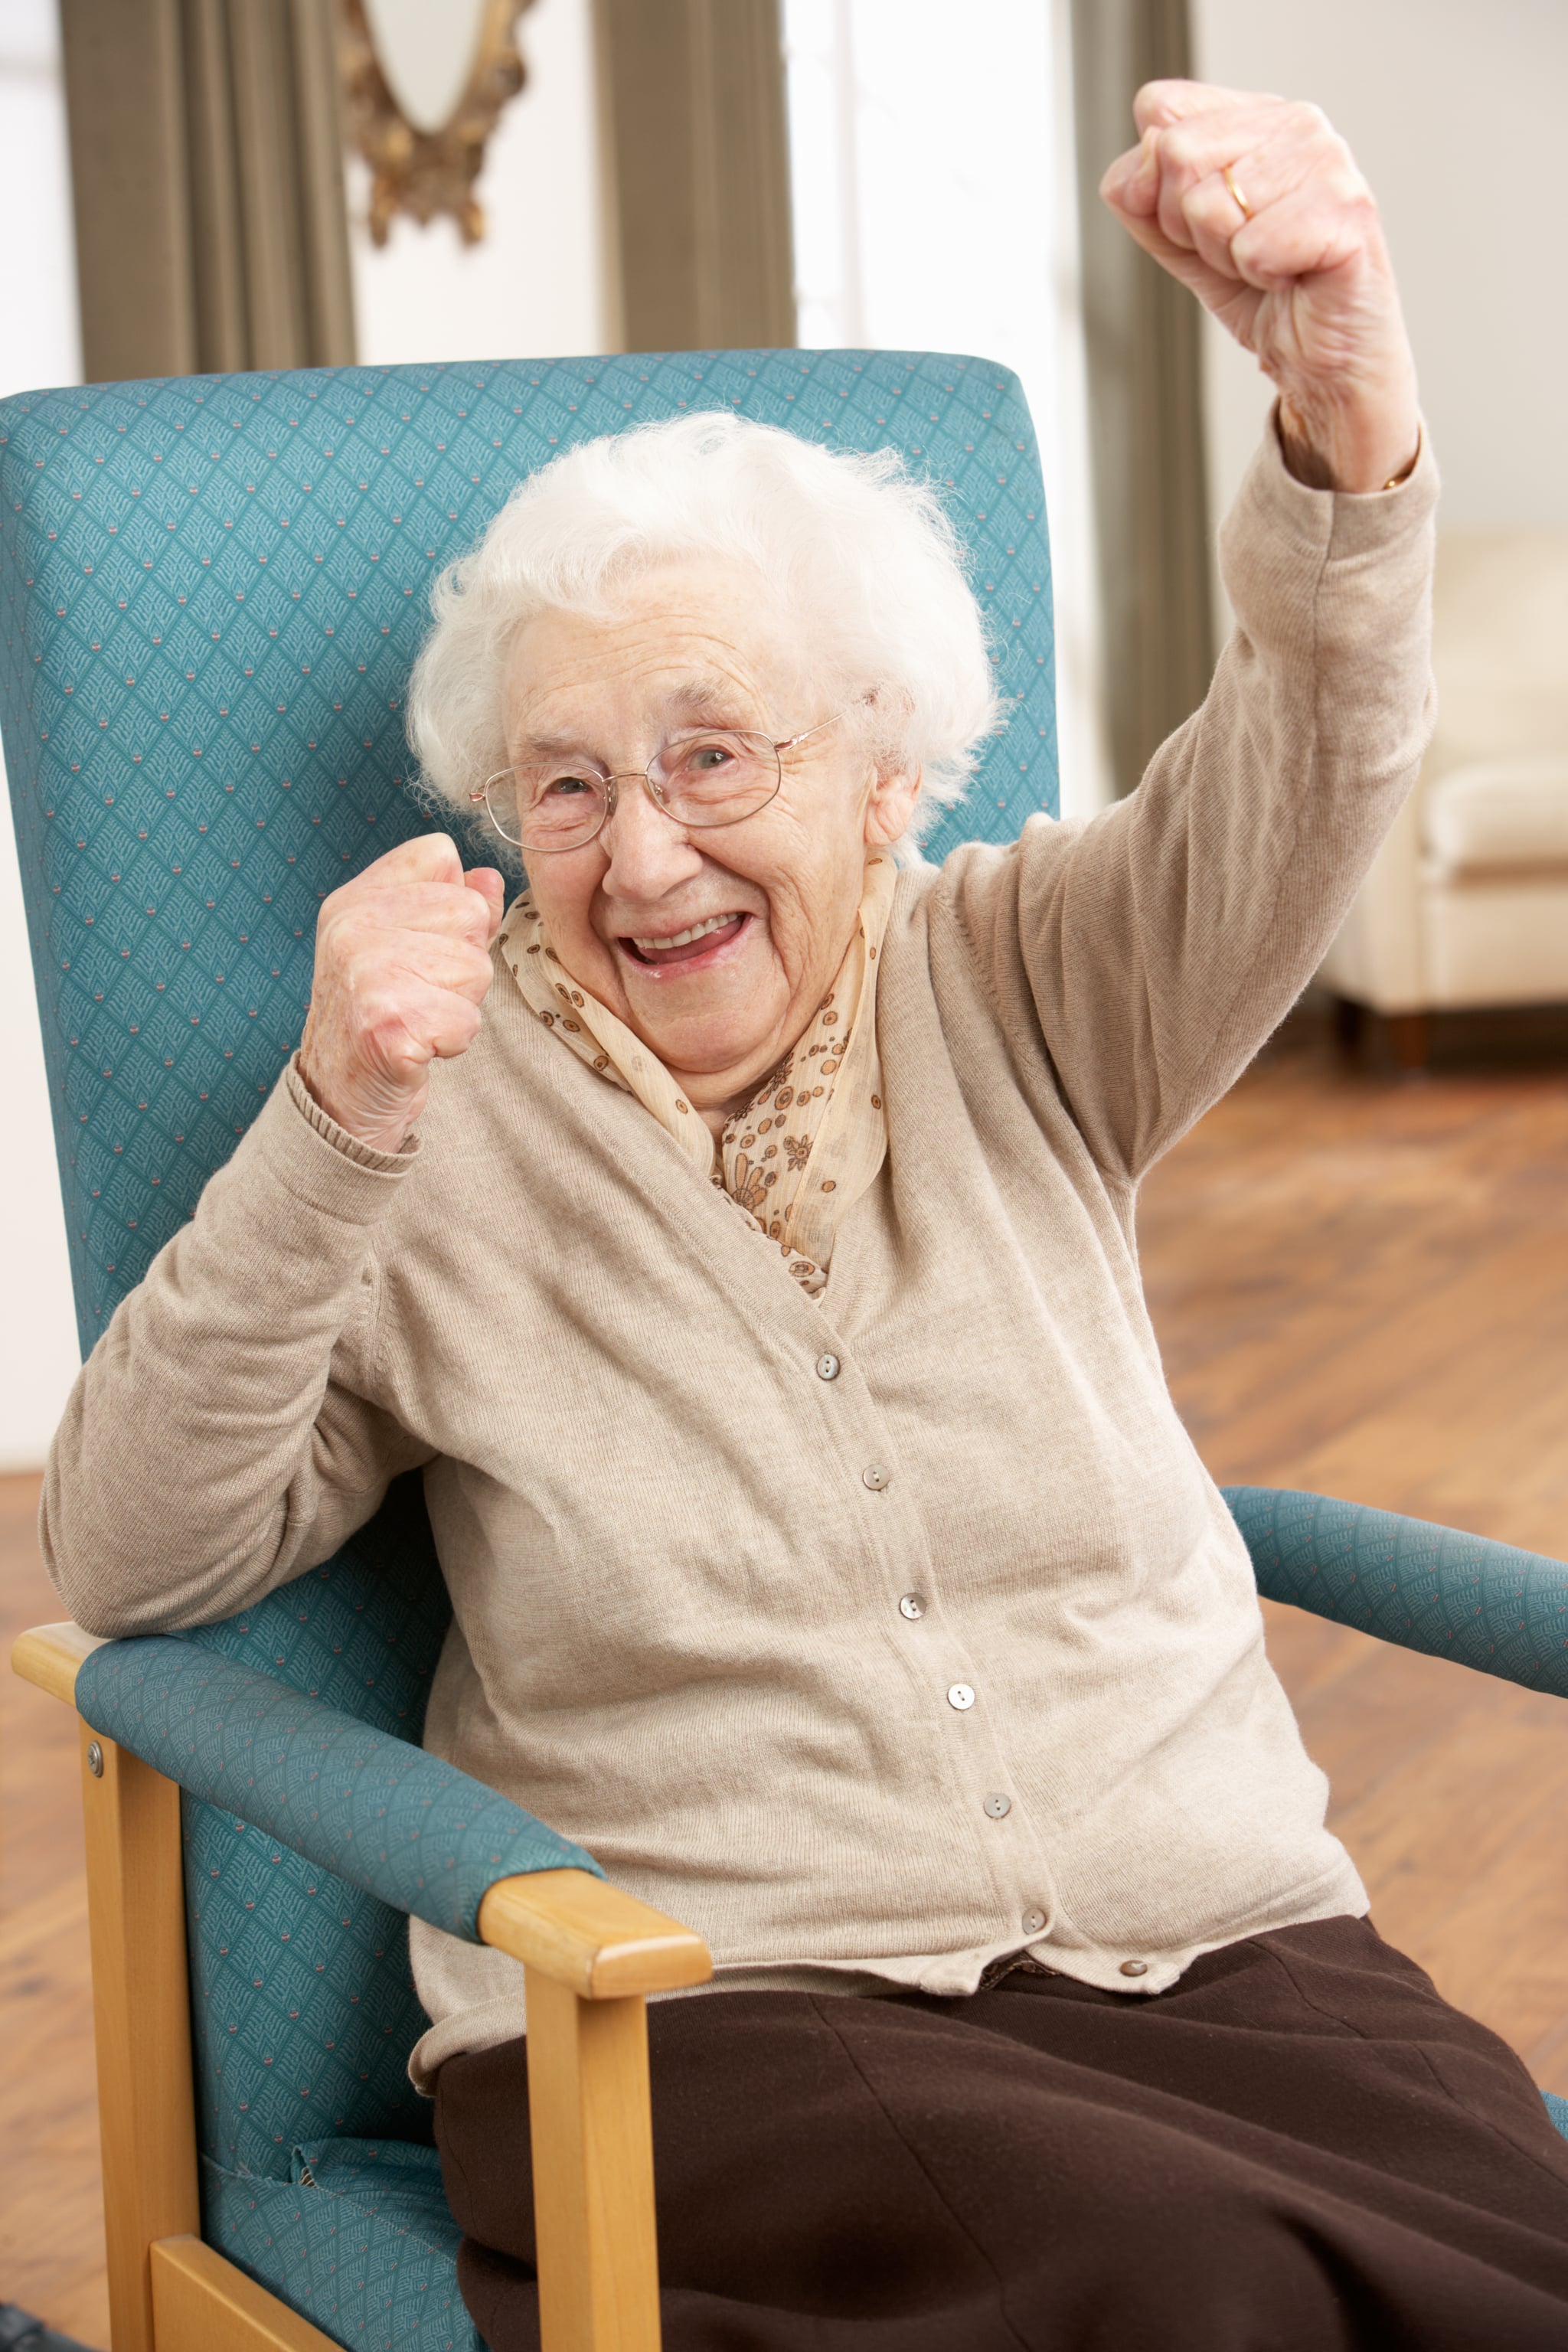
Gender: women